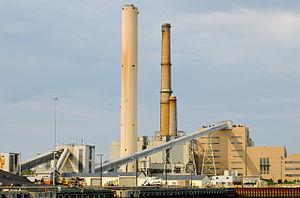
Le secteur de l'énergie aux États-Unis est marqué par la prépondérance des combustibles fossiles : pétrole, charbon et gaz naturel. Le nucléaire assure 8,8 % de la production, couvrant 8,3 % de la consommation ; les énergies renouvelables fournissent 12,2 % de la production, couvrant 11,4 % de la consommation.